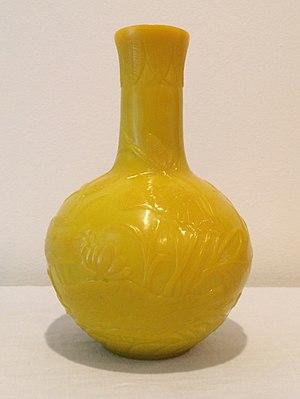
L’histoire du verre remonte à la Préhistoire : en 100 000 av. J.-C., l'obsidienne, un verre volcanique naturel, est déjà taillée par l'homme pour former des pointes de flèches ; les tectites, billes de verre formées par des impacts avec des météorites, servent également de bijoux ; enfin, les fulgurites, petits tubes issus de la fusion du sable atteint par un éclair, sont connus.